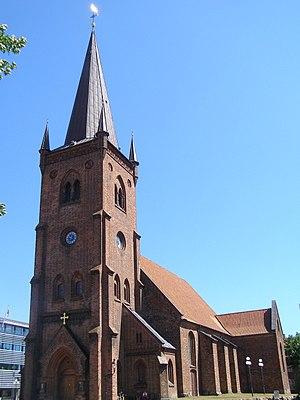
La femme d'Haraldskaer est un corps de femme découvert naturellement préservé dans une tourbière dans le Jutland, au Danemark, et daté d'environ 490 avant Jésus-Christ. Des ouvriers l'ont trouvé en 1835 à l'occasion de l'excavation d'une tourbière sur le domaine d'Haraldskaer. Les conditions anaérobiques et les acides de la tourbe ont contribué à l'excellente préservation du corps. Non seulement le squelette entier a été trouvé intact, mais également la peau et les organes internes. Les scientifiques ont longtemps tergiversé sur l'âge et l'identité du corps en 1977, jusqu'à ce qu'une datation carbone détermine que la mort remontait au Vᵉ siècle av. J.-C.